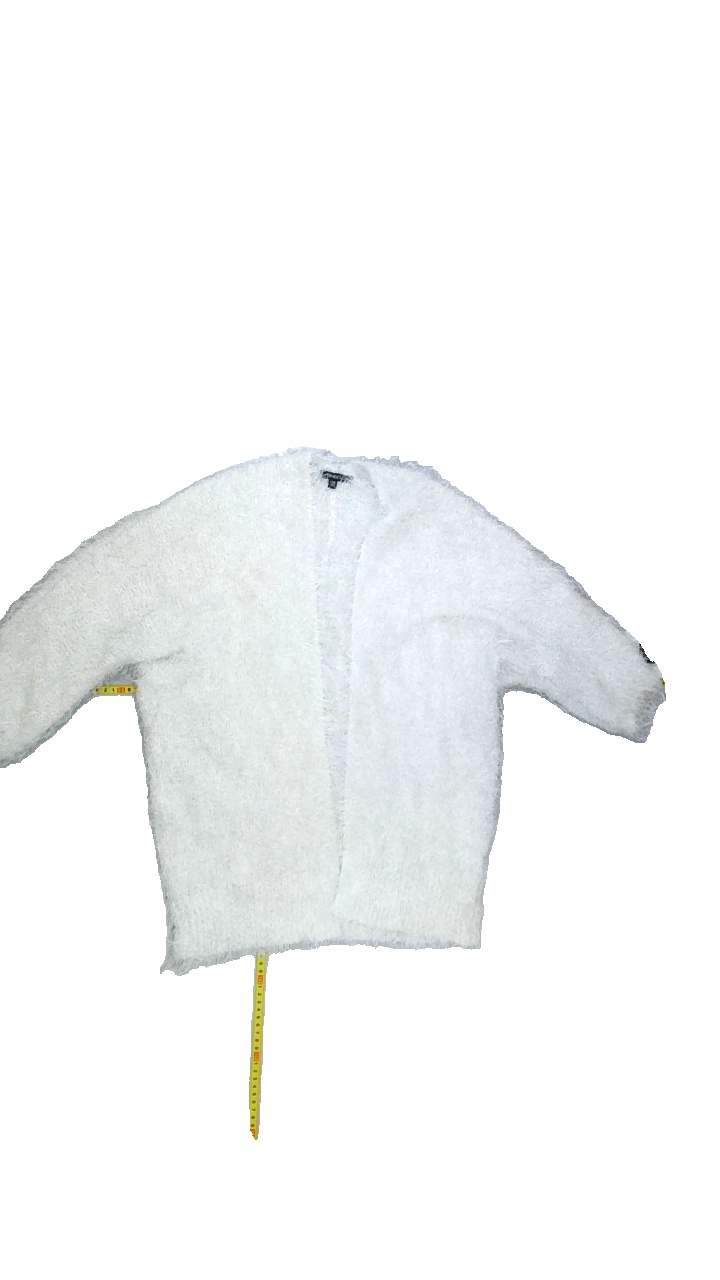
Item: Cardigan (Ladies)
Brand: Lindex
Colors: White
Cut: Regular
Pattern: Plain
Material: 75%polyester 25%acrylic
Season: All
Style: No trend
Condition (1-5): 4
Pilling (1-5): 5
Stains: No
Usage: Reuse
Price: <50